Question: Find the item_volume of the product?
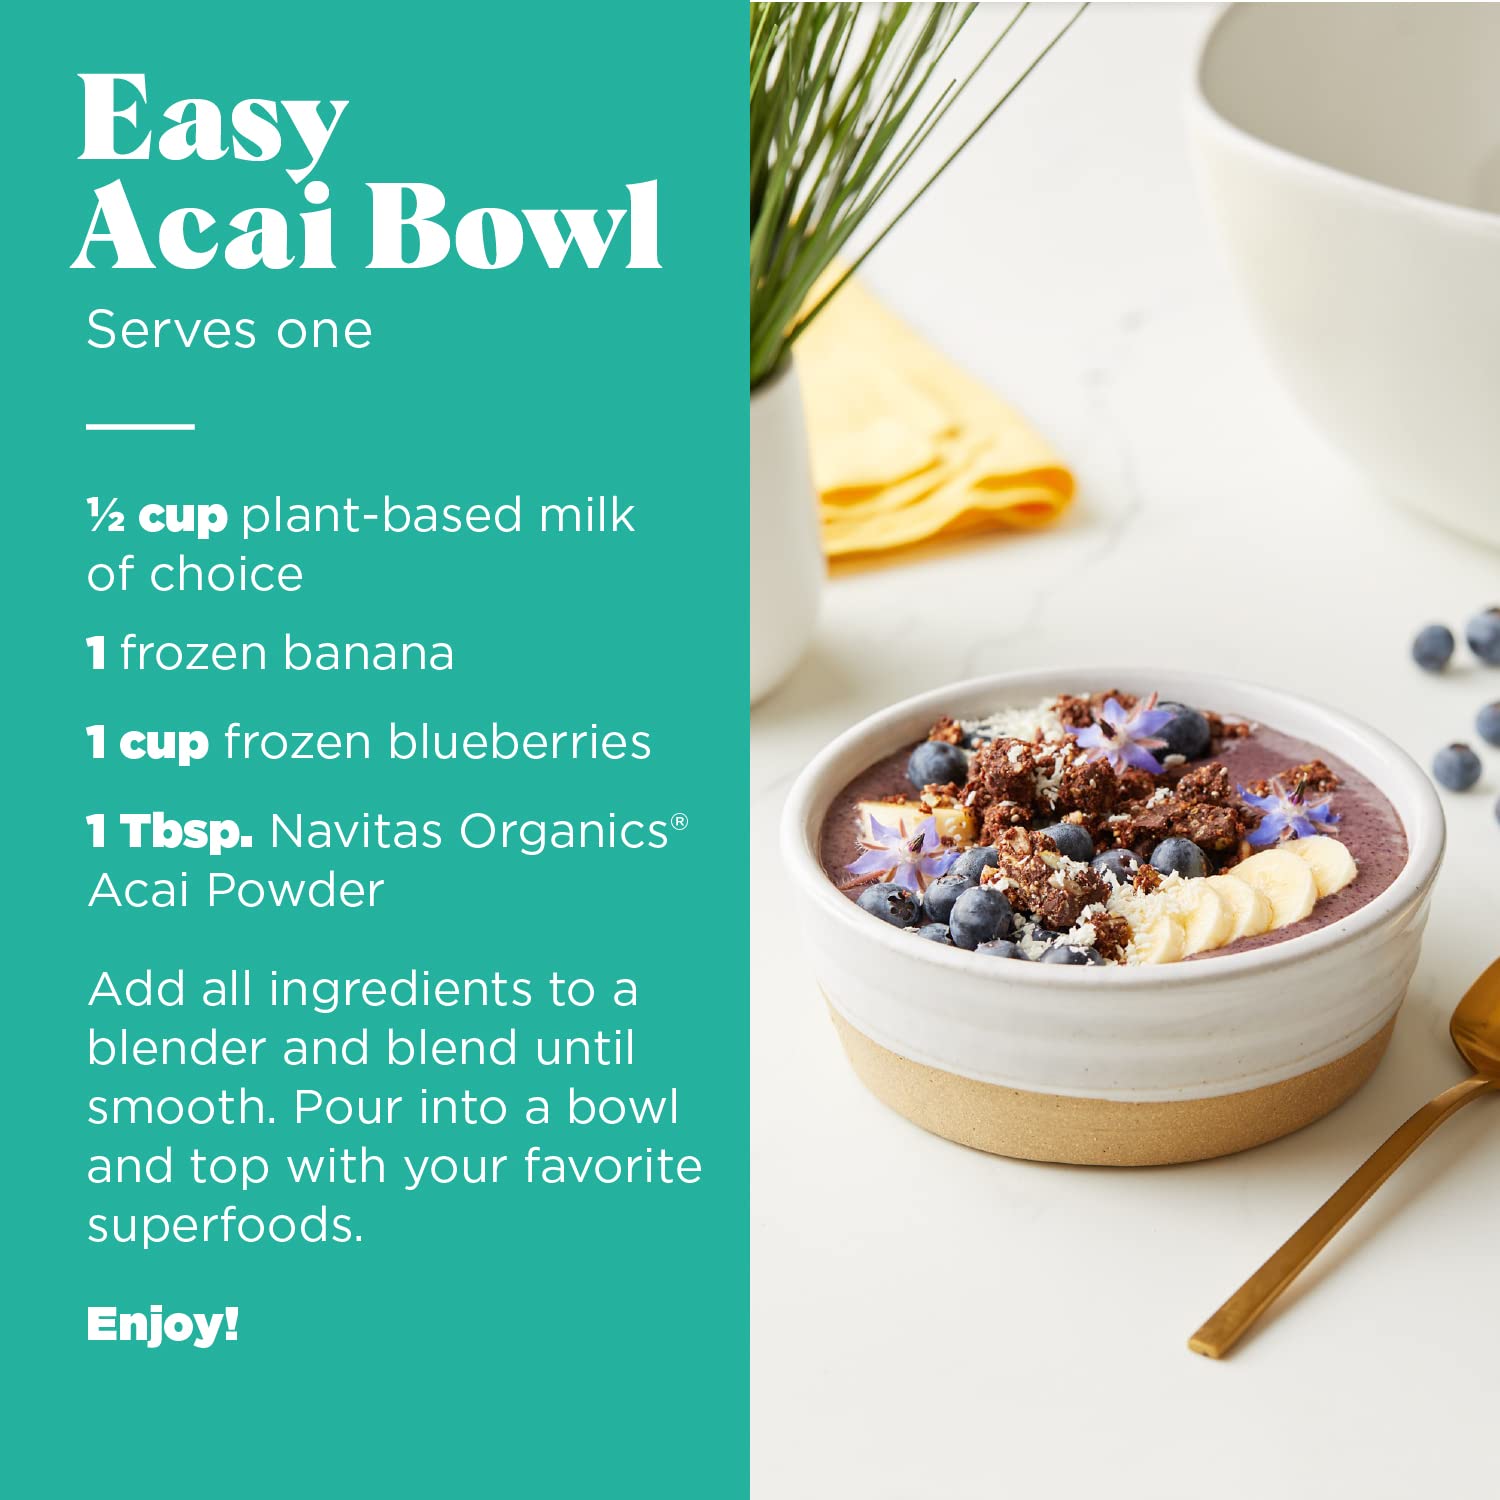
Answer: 0.5 cup